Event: Nepal Earthquake
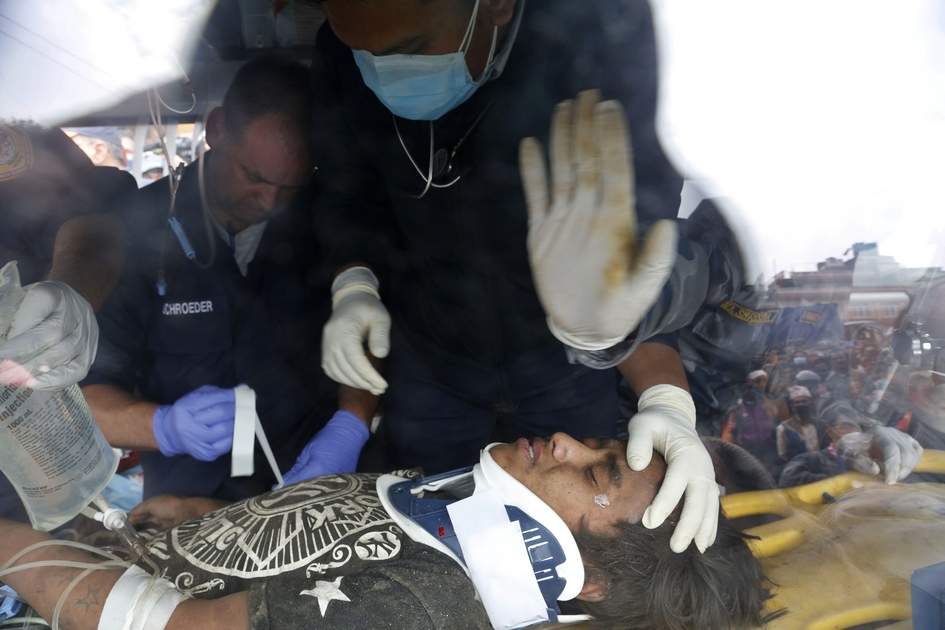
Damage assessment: no_damage